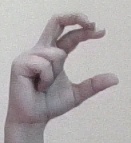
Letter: thal